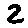
Label: 2